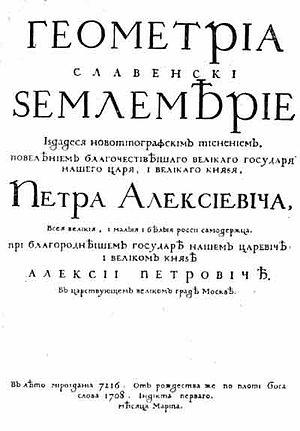
L’écriture civile ou grajdanka, est un style de l’alphabet cyrillique russe officialisé par Pierre le Grand de 1708 à 1710. Il a été adopté et étendu dans d’autres langues slaves.